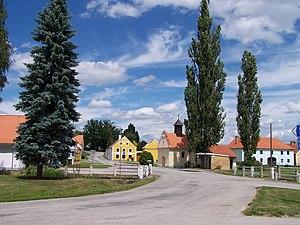
Záboří est une commune du district de České Budějovice, dans la région de Bohême-du-Sud, en République tchèque. Sa population s'élevait à 388 habitants en 2020.